July 2047 lunar eclipse

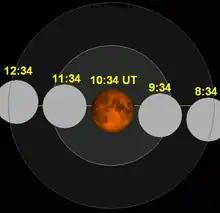
The Moon's hourly motion shown right to left

A total lunar eclipse will occur at the Moon’s ascending node of orbit on Sunday, July 7, 2047, with an umbral magnitude of 1.7529. It will be a central lunar eclipse, in which part of the Moon will pass through the center of the Earth's shadow. A lunar eclipse occurs when the Moon moves into the Earth's shadow, causing the Moon to be darkened. A total lunar eclipse occurs when the Moon's near side entirely passes into the Earth's umbral shadow. Unlike a solar eclipse, which can only be viewed from a relatively small area of the world, a lunar eclipse may be viewed from anywhere on the night side of Earth. A total lunar eclipse can last up to nearly two hours, while a total solar eclipse lasts only a few minutes at any given place, because the Moon's shadow is smaller. Occurring about 3.4 days after perigee (on July 4, 2047, at 0:55 UTC), the Moon's apparent diameter will be larger.